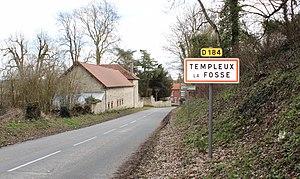
Entrée du village.
Templeux-la-Fosse est une commune française située dans le département de la Somme, en région Hauts-de-France.